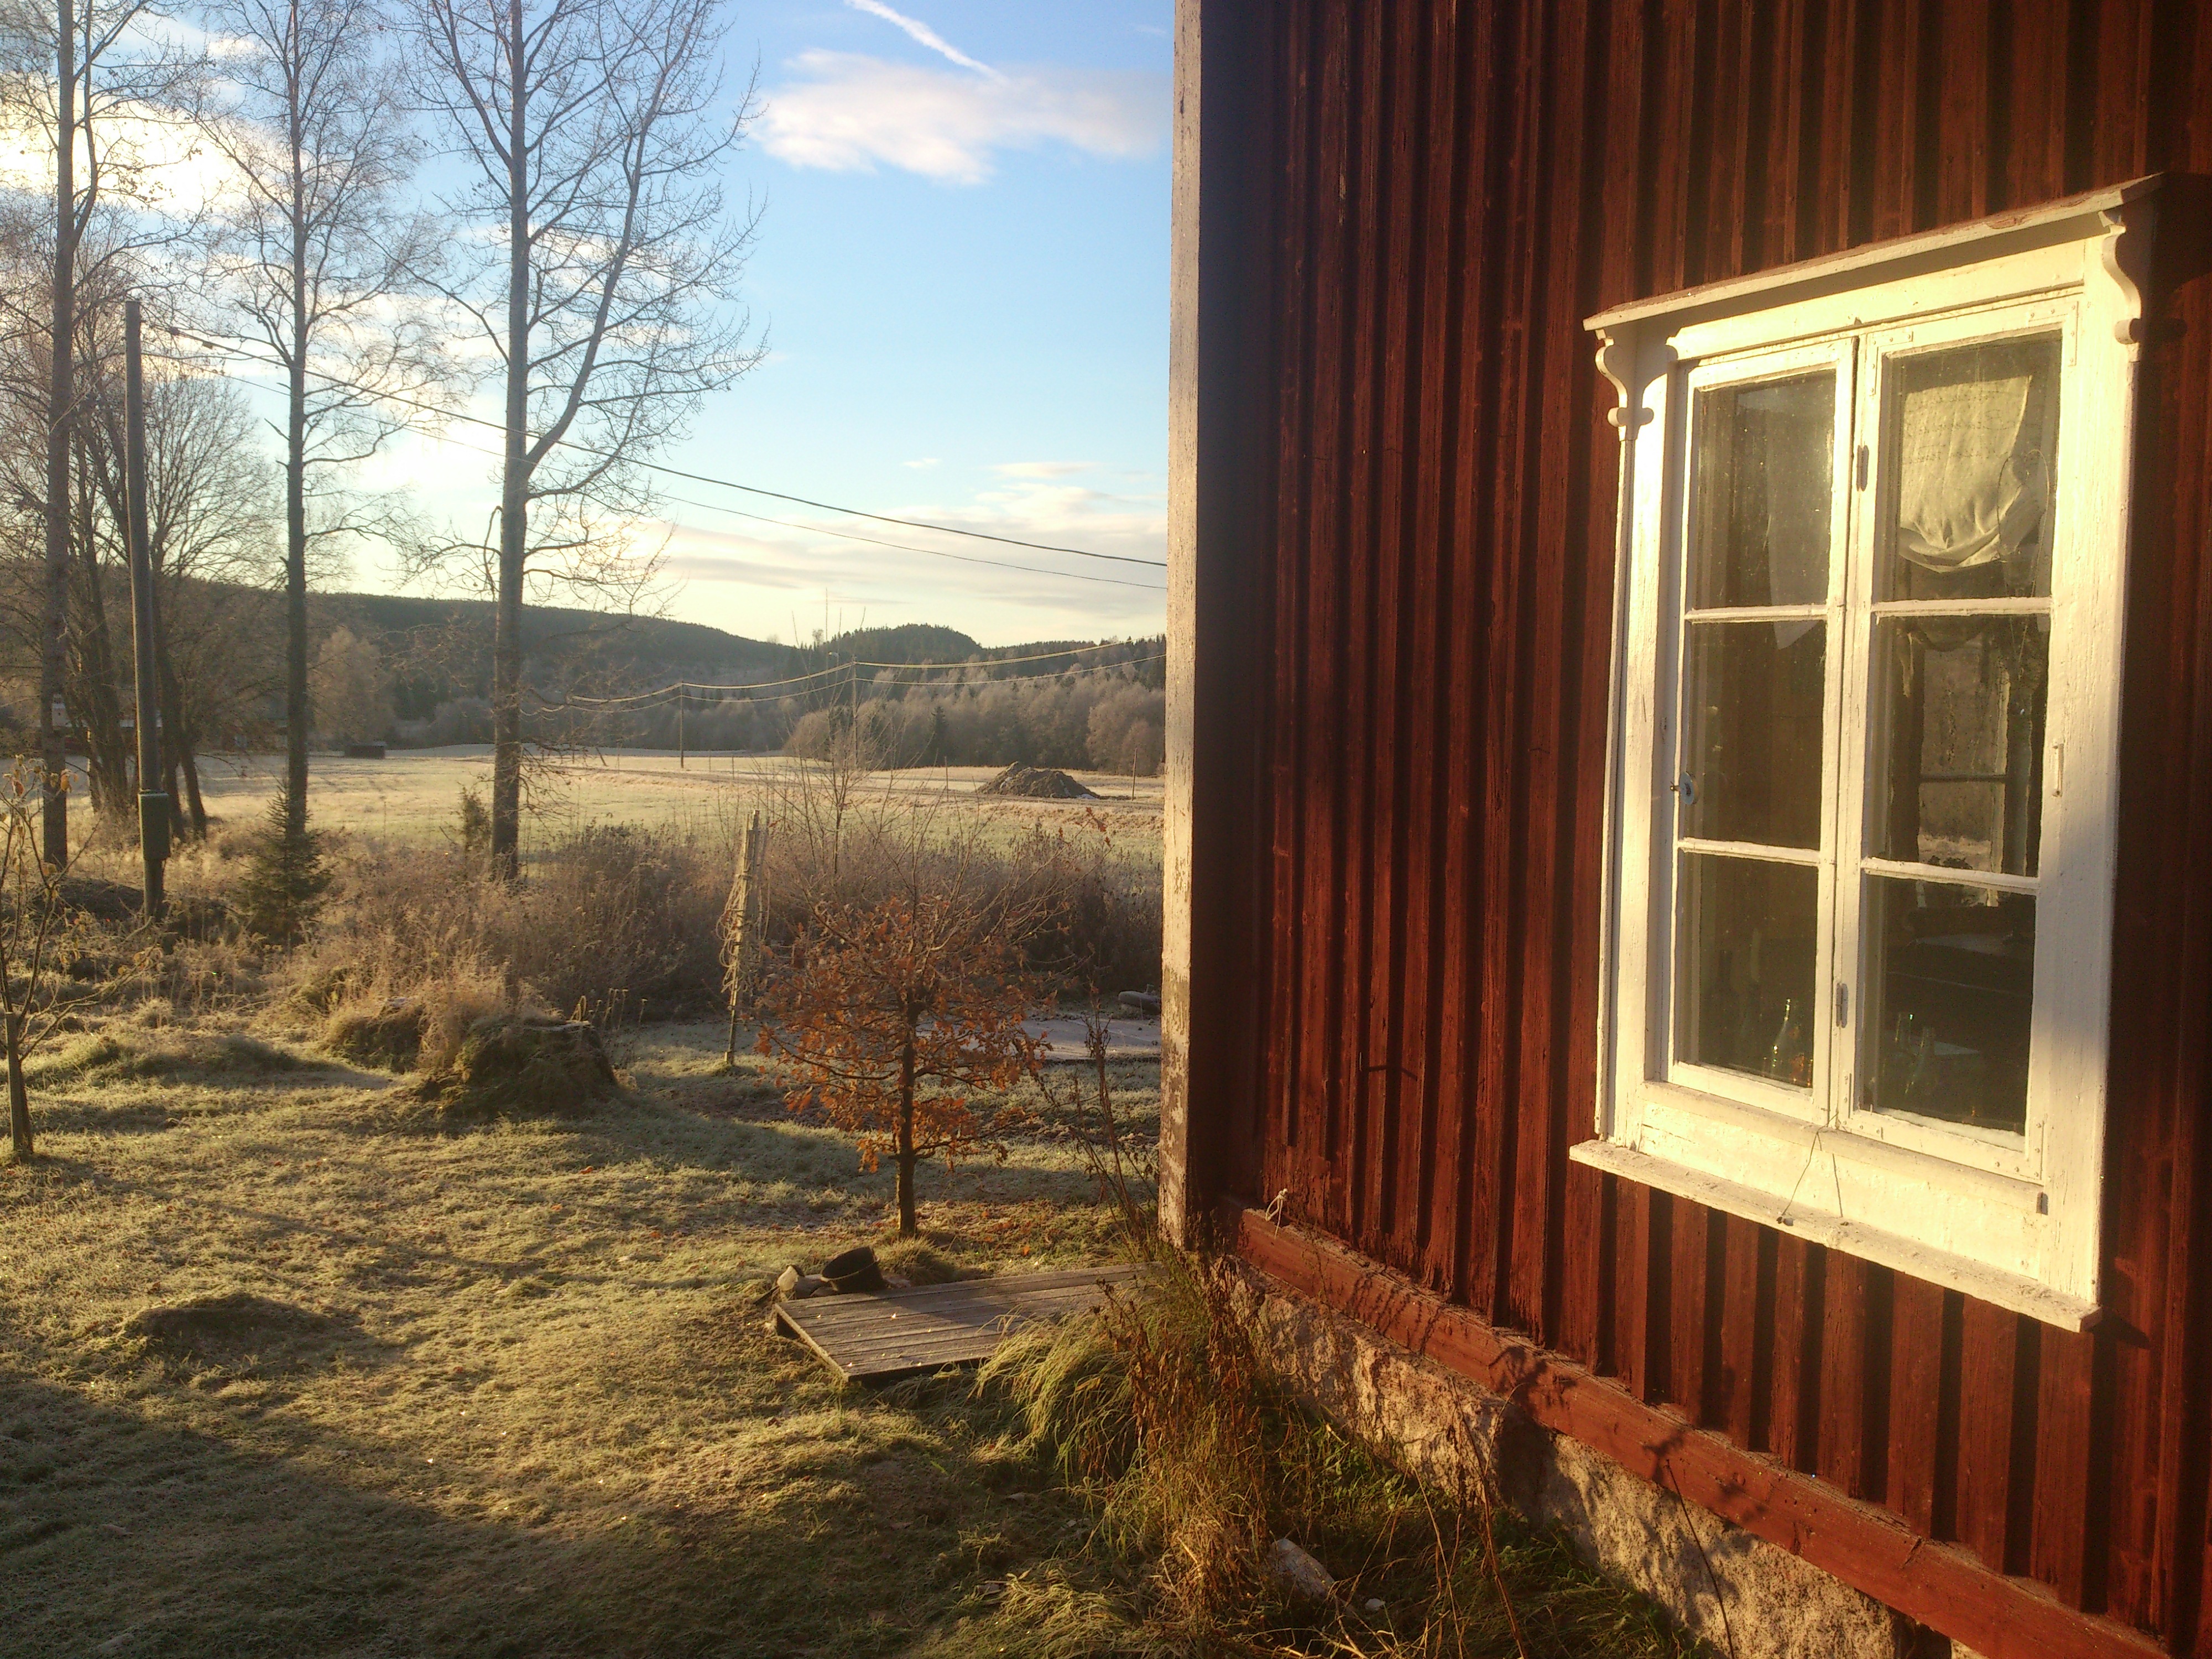
wood, house, window, home, cottage, property, old house, sweden, estate, log cabin